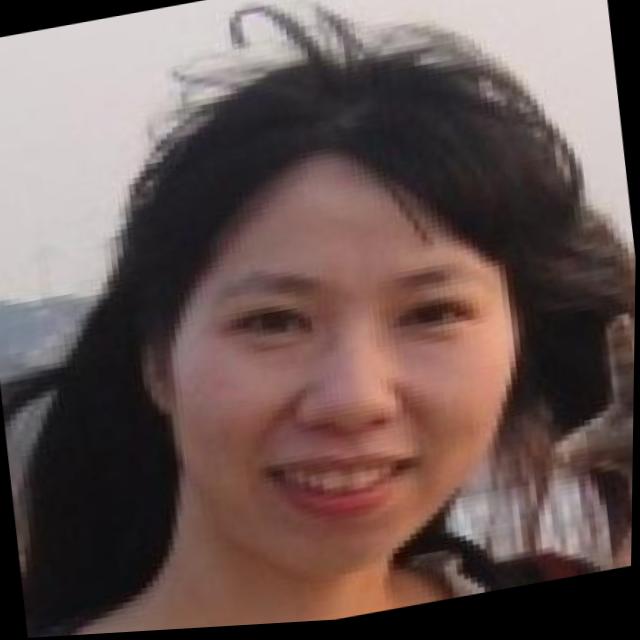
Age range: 21-44